Glera (grape)

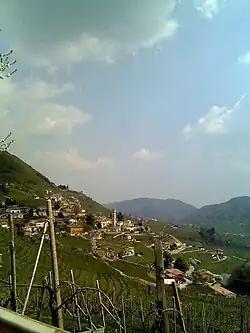
The vineyards of Valdobbiadene

Prosecco was traditionally used as the name for the grape variety. In Italy, it was also used more specifically for sparkling wines produced primarily from it, such as Prosecco di Conegliano e Valdobbiadene, Prosecco di Conegliano and Prosecco di Valdobbiadene, all of which had DOC status, and there was also an IGT zone surrounding them. When the higher DOCG status was sought for Prosecco di Conegliano e Valdobbiadene, it became a complication that the grape (which had become cultivated over a larger area, including outside Italy) and the protected designation of origin had the same name. To resolve the issue, within the EU the old synonym Glera was officially adopted for the variety at the same time as the DOCG was approved in 2009. The change reduced the ability of other producers (in Italy and overseas) to label sparkling wines made elsewhere as "Prosecco" by using the grape variety's name.